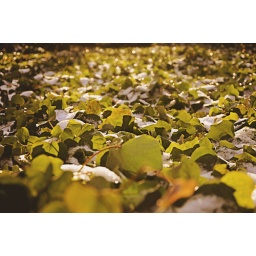
Closeup of some leafy plants near NYU residences of LaGuardia street in the Village; the snow has begun to melt.